John Johnson (architect, born 1807)

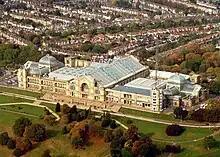
Alexandra Palace, designed by John Johnson and Alfred Meeson

John Johnson (1807 – 28 December 1878) was an English architect who specialised in religious buildings and churches in the Gothic style. He was regularly employed by the civil engineer Sir John Kelk to design the homes and public buildings Kelk funded. Johnson is best known for his collaboration with Alfred Meeson on designs for Alexandra Palace in north London; his designs for the Church of St Edward the Confessor in Romford, Essex; and for the Grade I listed St Mary's Church in Tidworth, Wiltshire, which was completed the year he died.